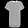
Label: Dress